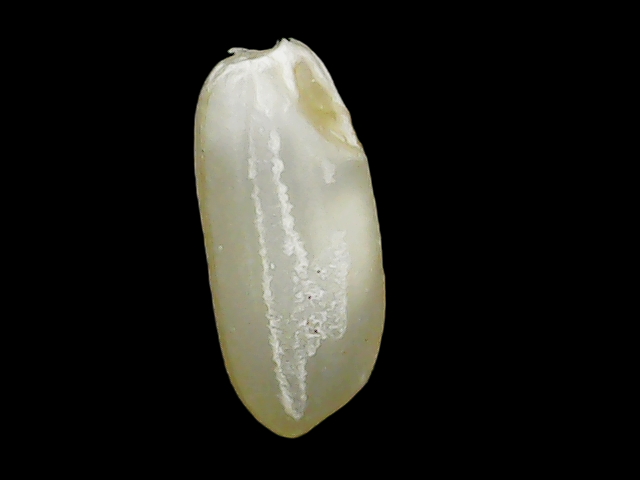
Rice variety: Binadhan23